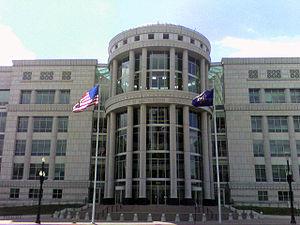
La Cour suprême de l’Utah est la plus haute instance du système judiciaire de l’Utah. Elle est chargée d’interpréter la Constitution de l'Utah. Elle comprend cinq membres : un chief justice, assisté d’un chief justice adjoint, et trois juges. Ils sont tous nommés par le gouverneur de l'Utah, les nominations étant approuvées par le Sénat de l'Utah. Les juges choisissent entre eux qui sera chief justice. Leur mandat est de quatre ans.
L'Utah est un État de l'Ouest des États-Unis. La capitale est Salt Lake City, centre d'une zone urbaine où vivent 88 % des 2 763 885 habitants de l'État. L'Utah est connu pour sa grande diversité géologique, avec des montagnes enneigées, des vallées aux fortes rivières et des déserts arides aux formes géologiques spectaculaires. Un des emblèmes de cet État est ainsi une arche naturelle.